Podhradie, Bratislava

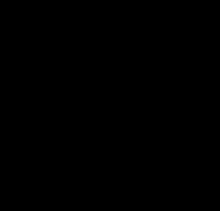
Due to its demolition in the 20th century, Podhradie is no longer part of the division of the Bratislava I district being represented here as the southeastern part of Bôrik.

Historically, Podhradie was basically everything situated around the Bratislava castle hill. Over centuries, Podhradie came to encompass mainly the southern and eastern parts, with only limited areas to the north and west of the castle. Today podhradie is part of the Bôrik area of the Bratislava I district and part of the borough of Old Town. It consists of three distinct areas: